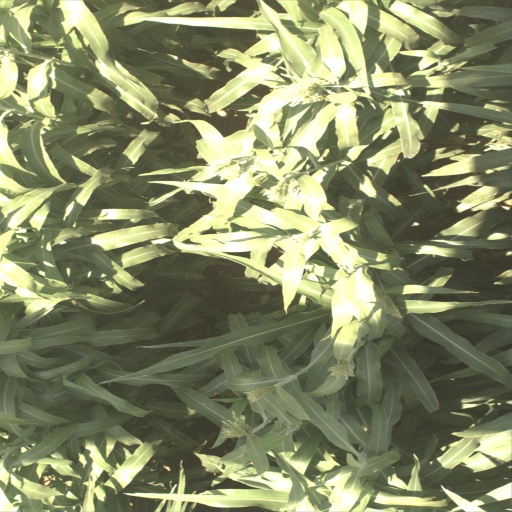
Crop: sorghum